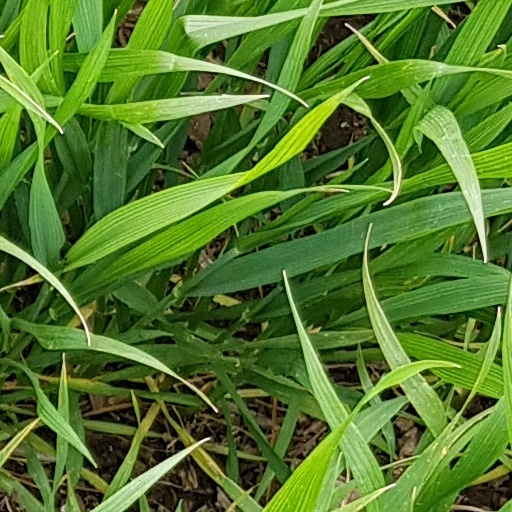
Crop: wheat